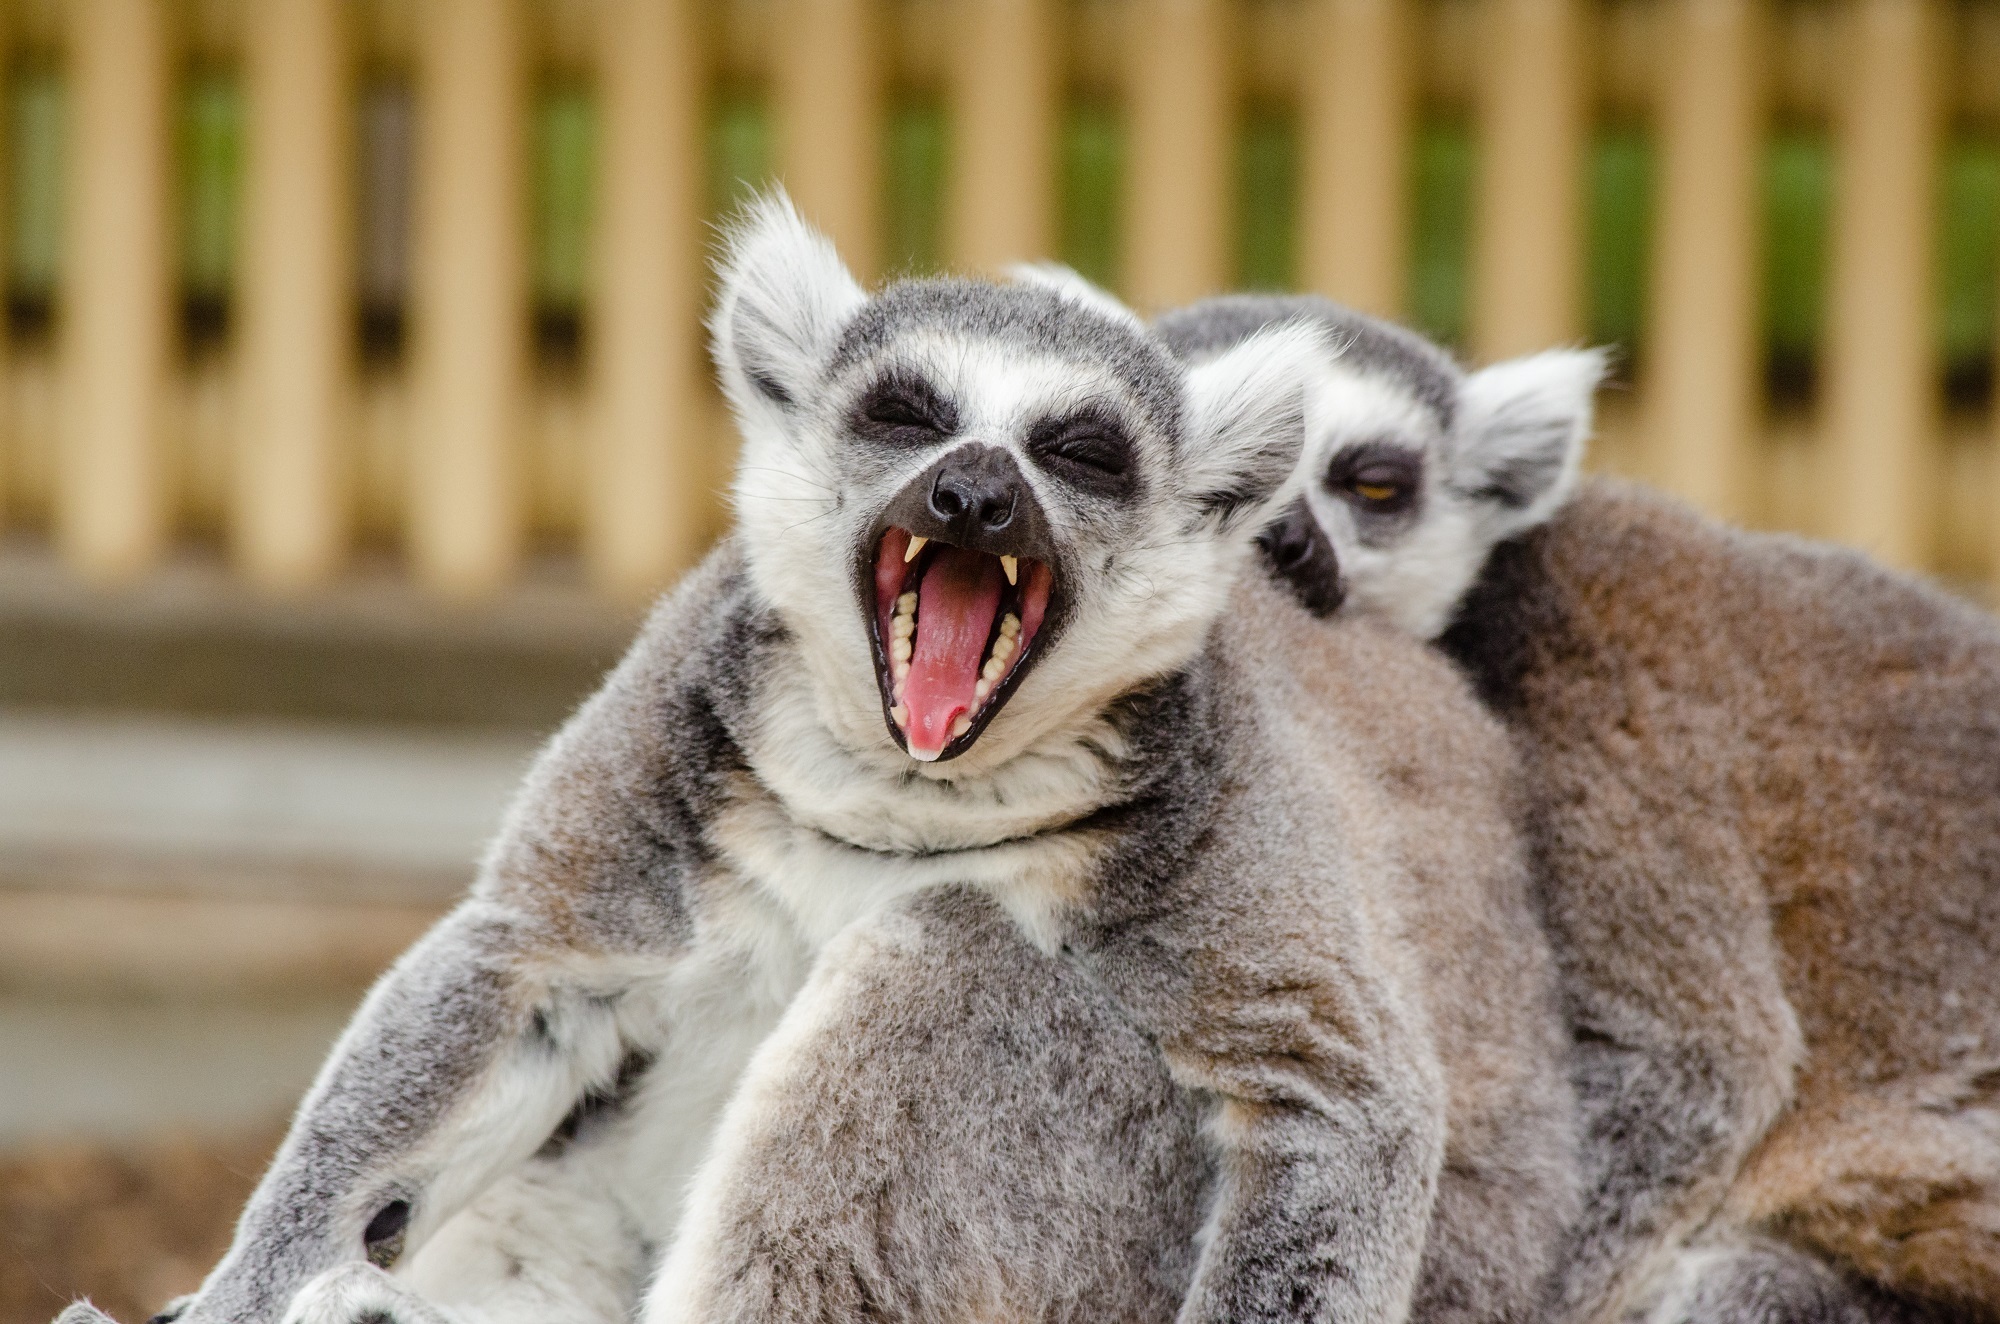
nature, looking, wildlife, zoo, fur, portrait, sitting, mammal, fauna, primate, grey, madagascar, vertebrate, funny, lemur, koala, marsupial, ring tailed lemurs, vocalizing